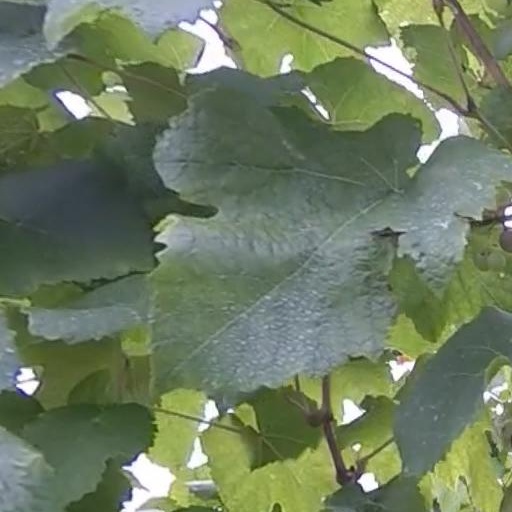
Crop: grape